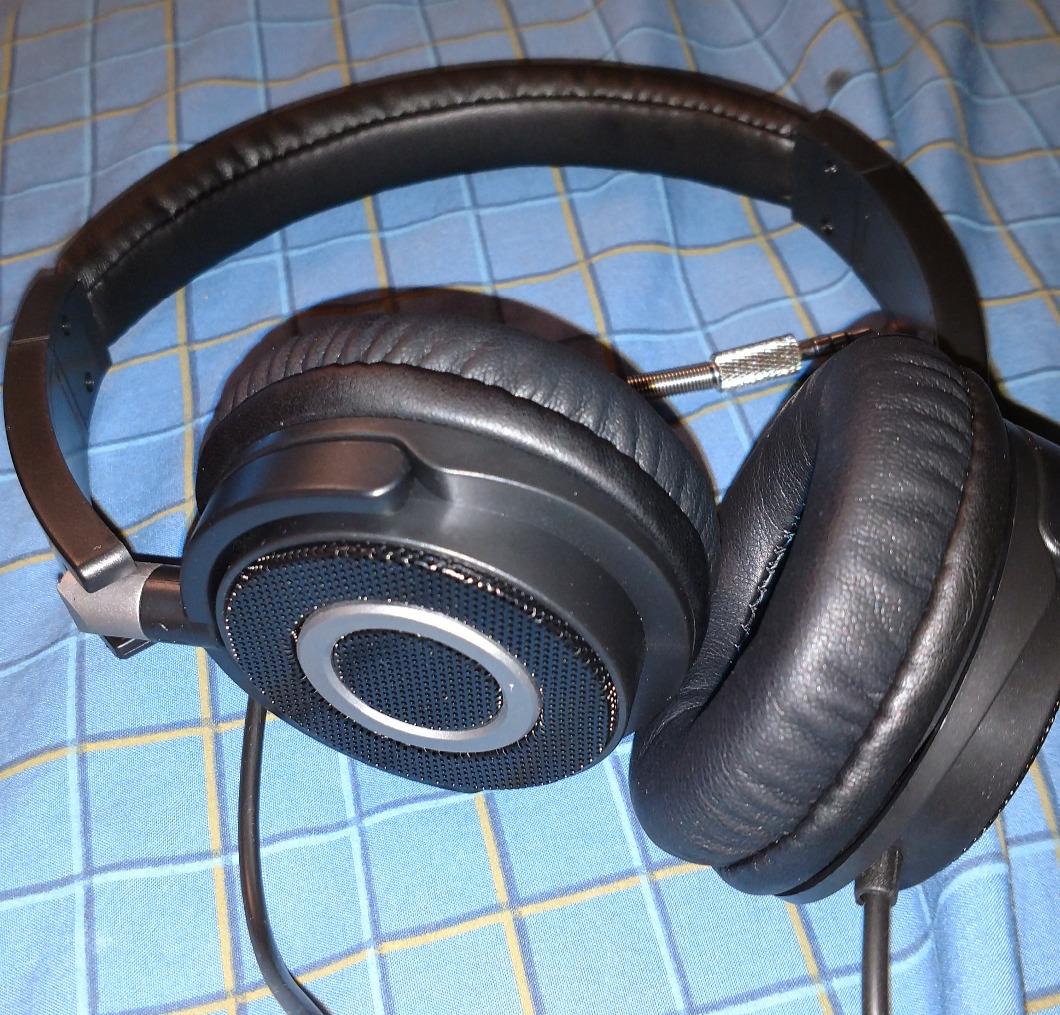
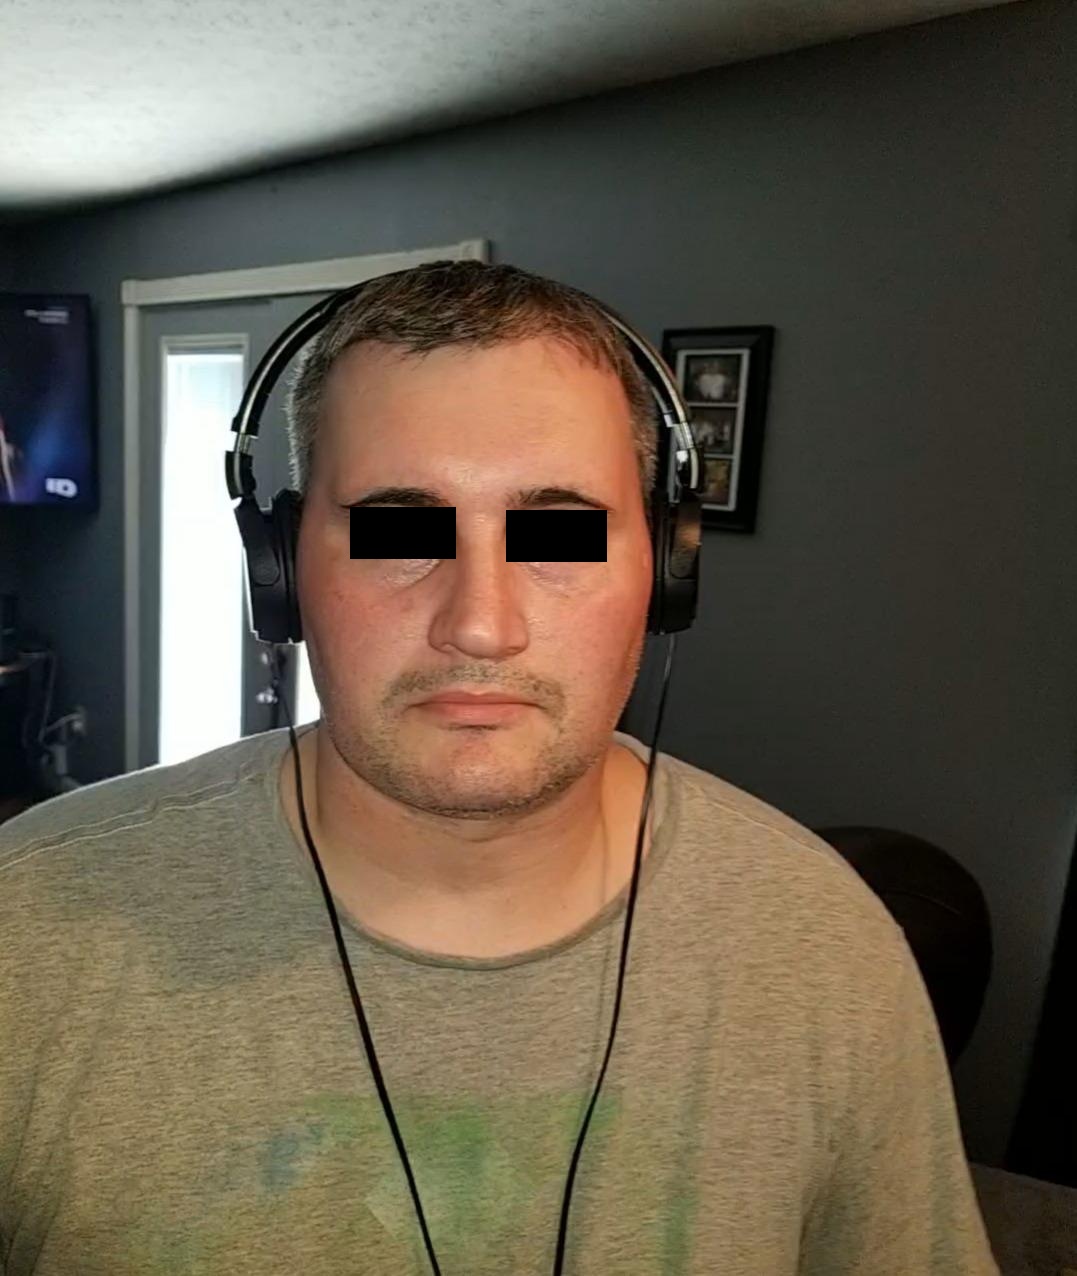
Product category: headphones
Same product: no